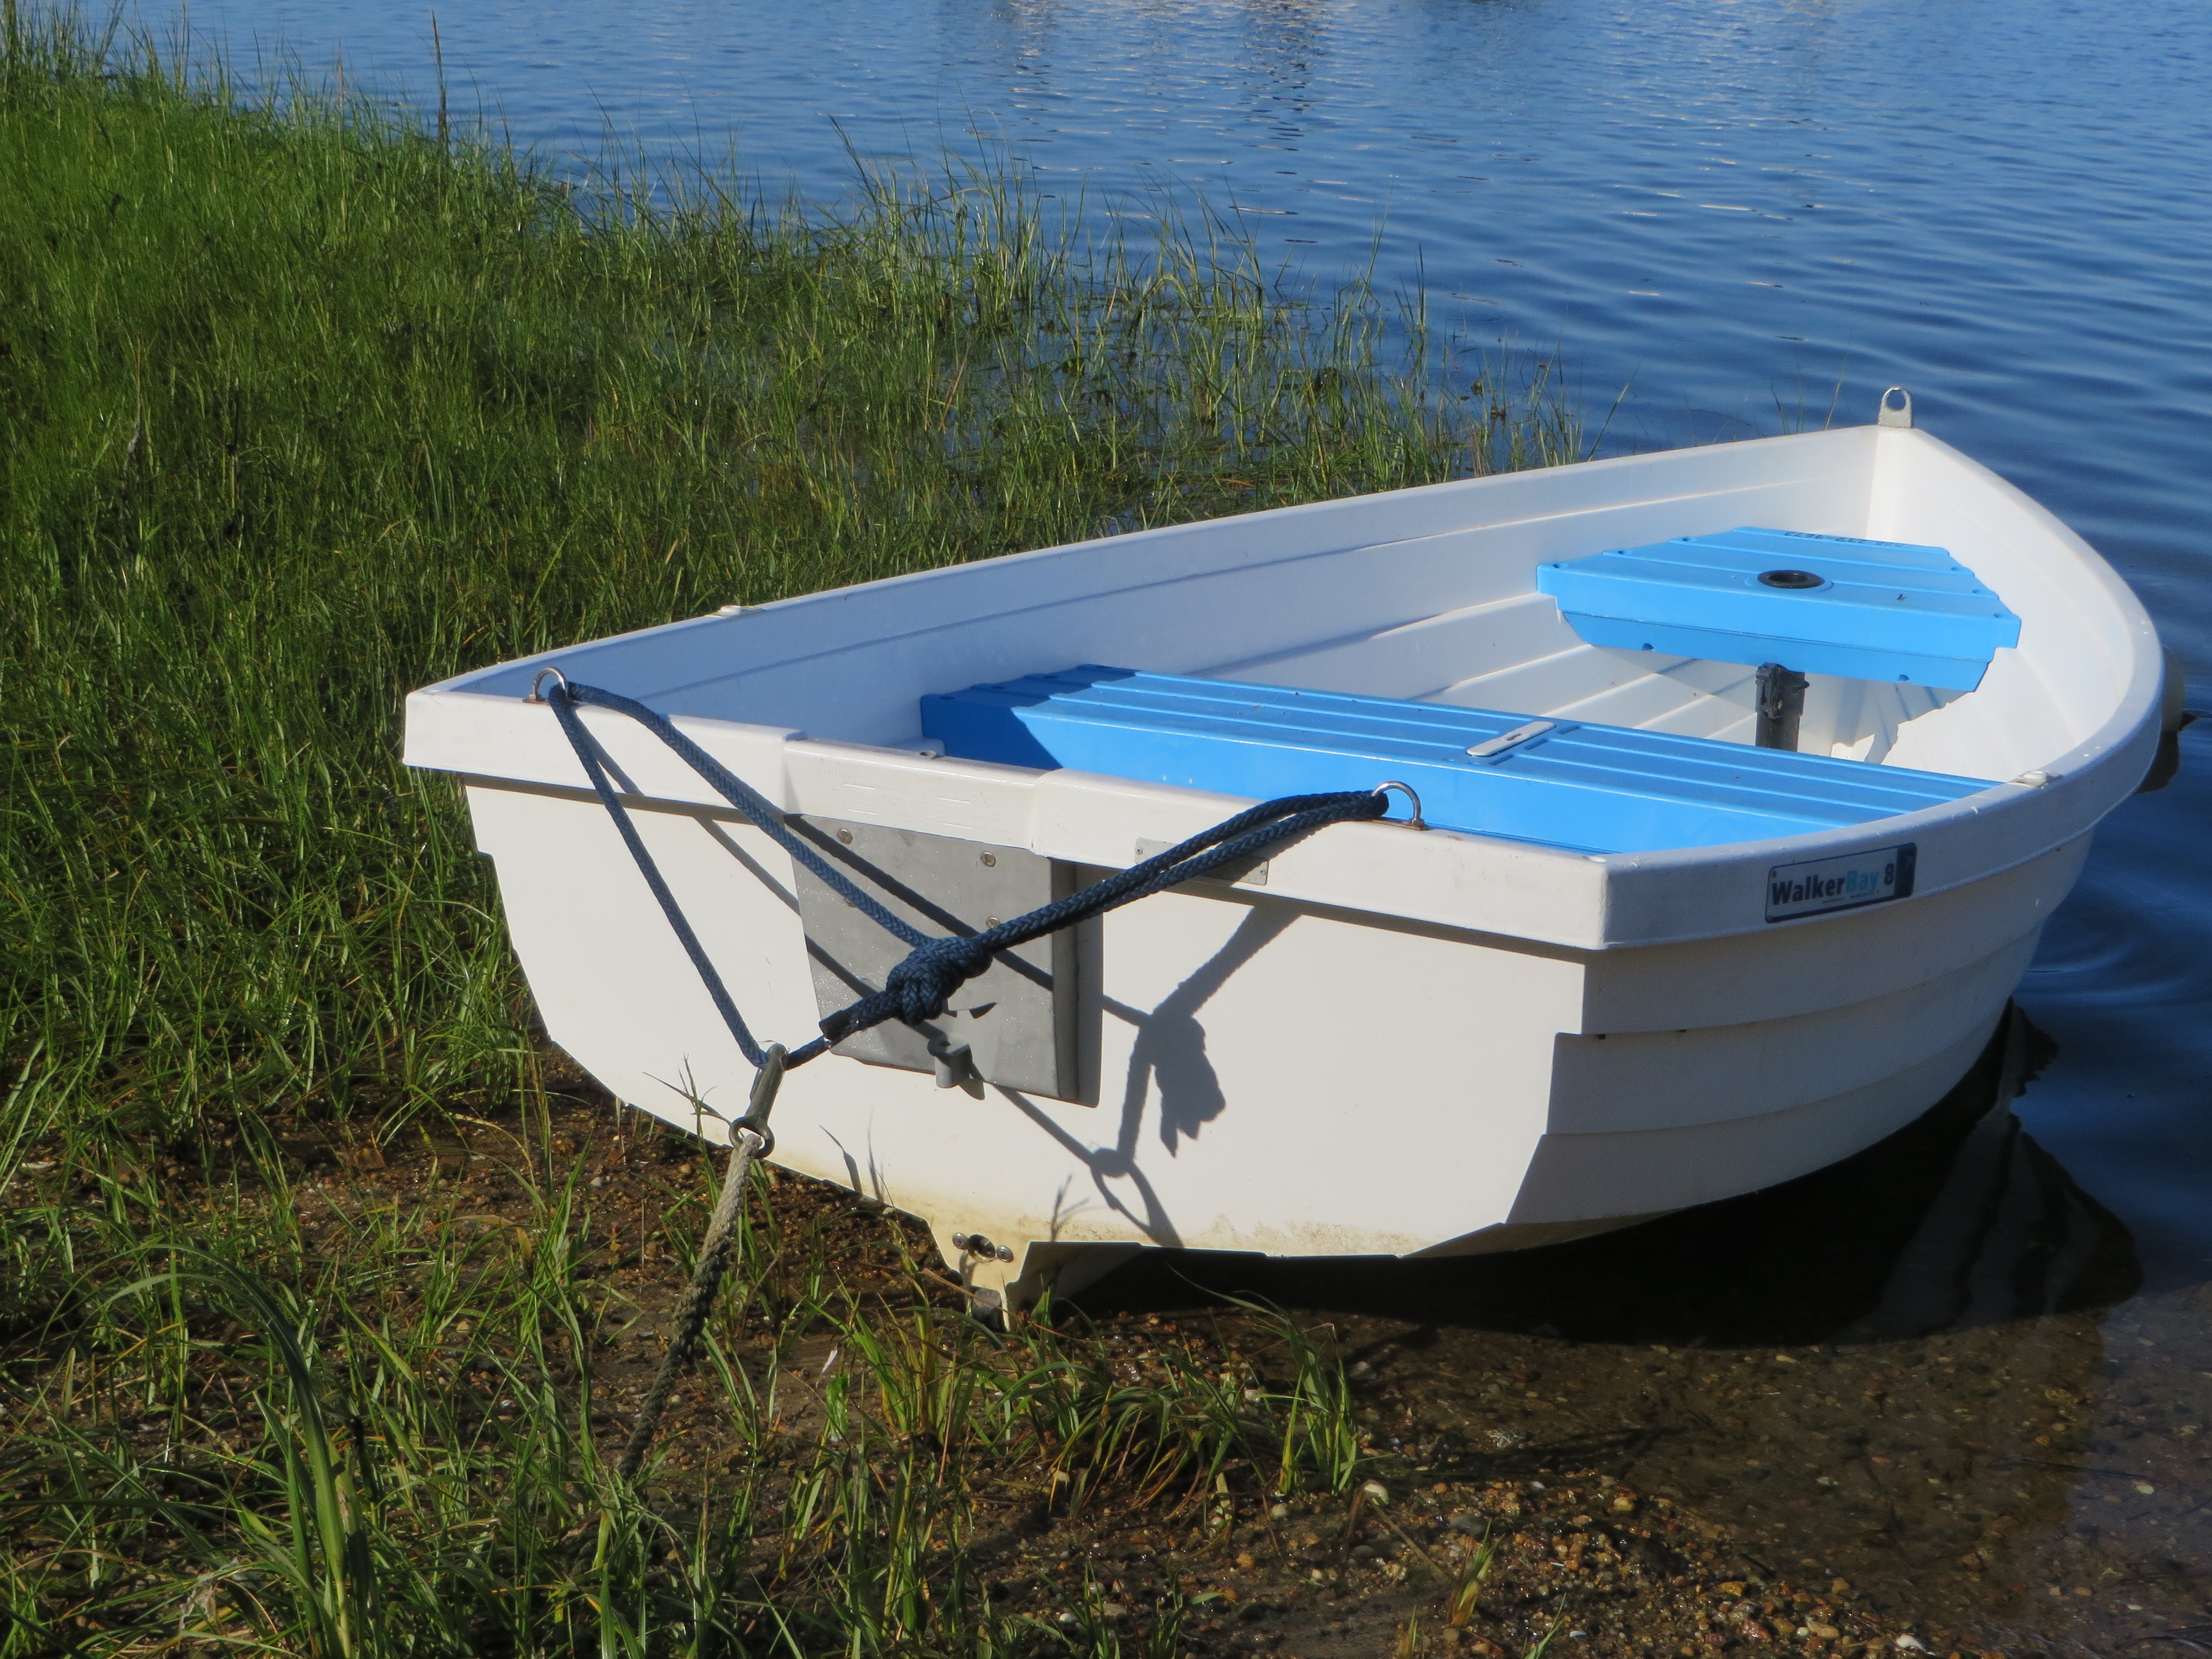
sea, water, grass, outdoor, white, boat, summer, canoe, paddle, vehicle, blue, sailboat, sunny, boating, watercraft, ecosystem, dinghy, skiff, watercraft rowing